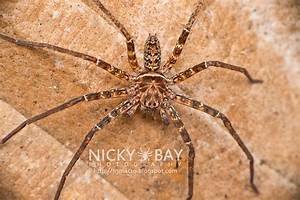
Label: spider